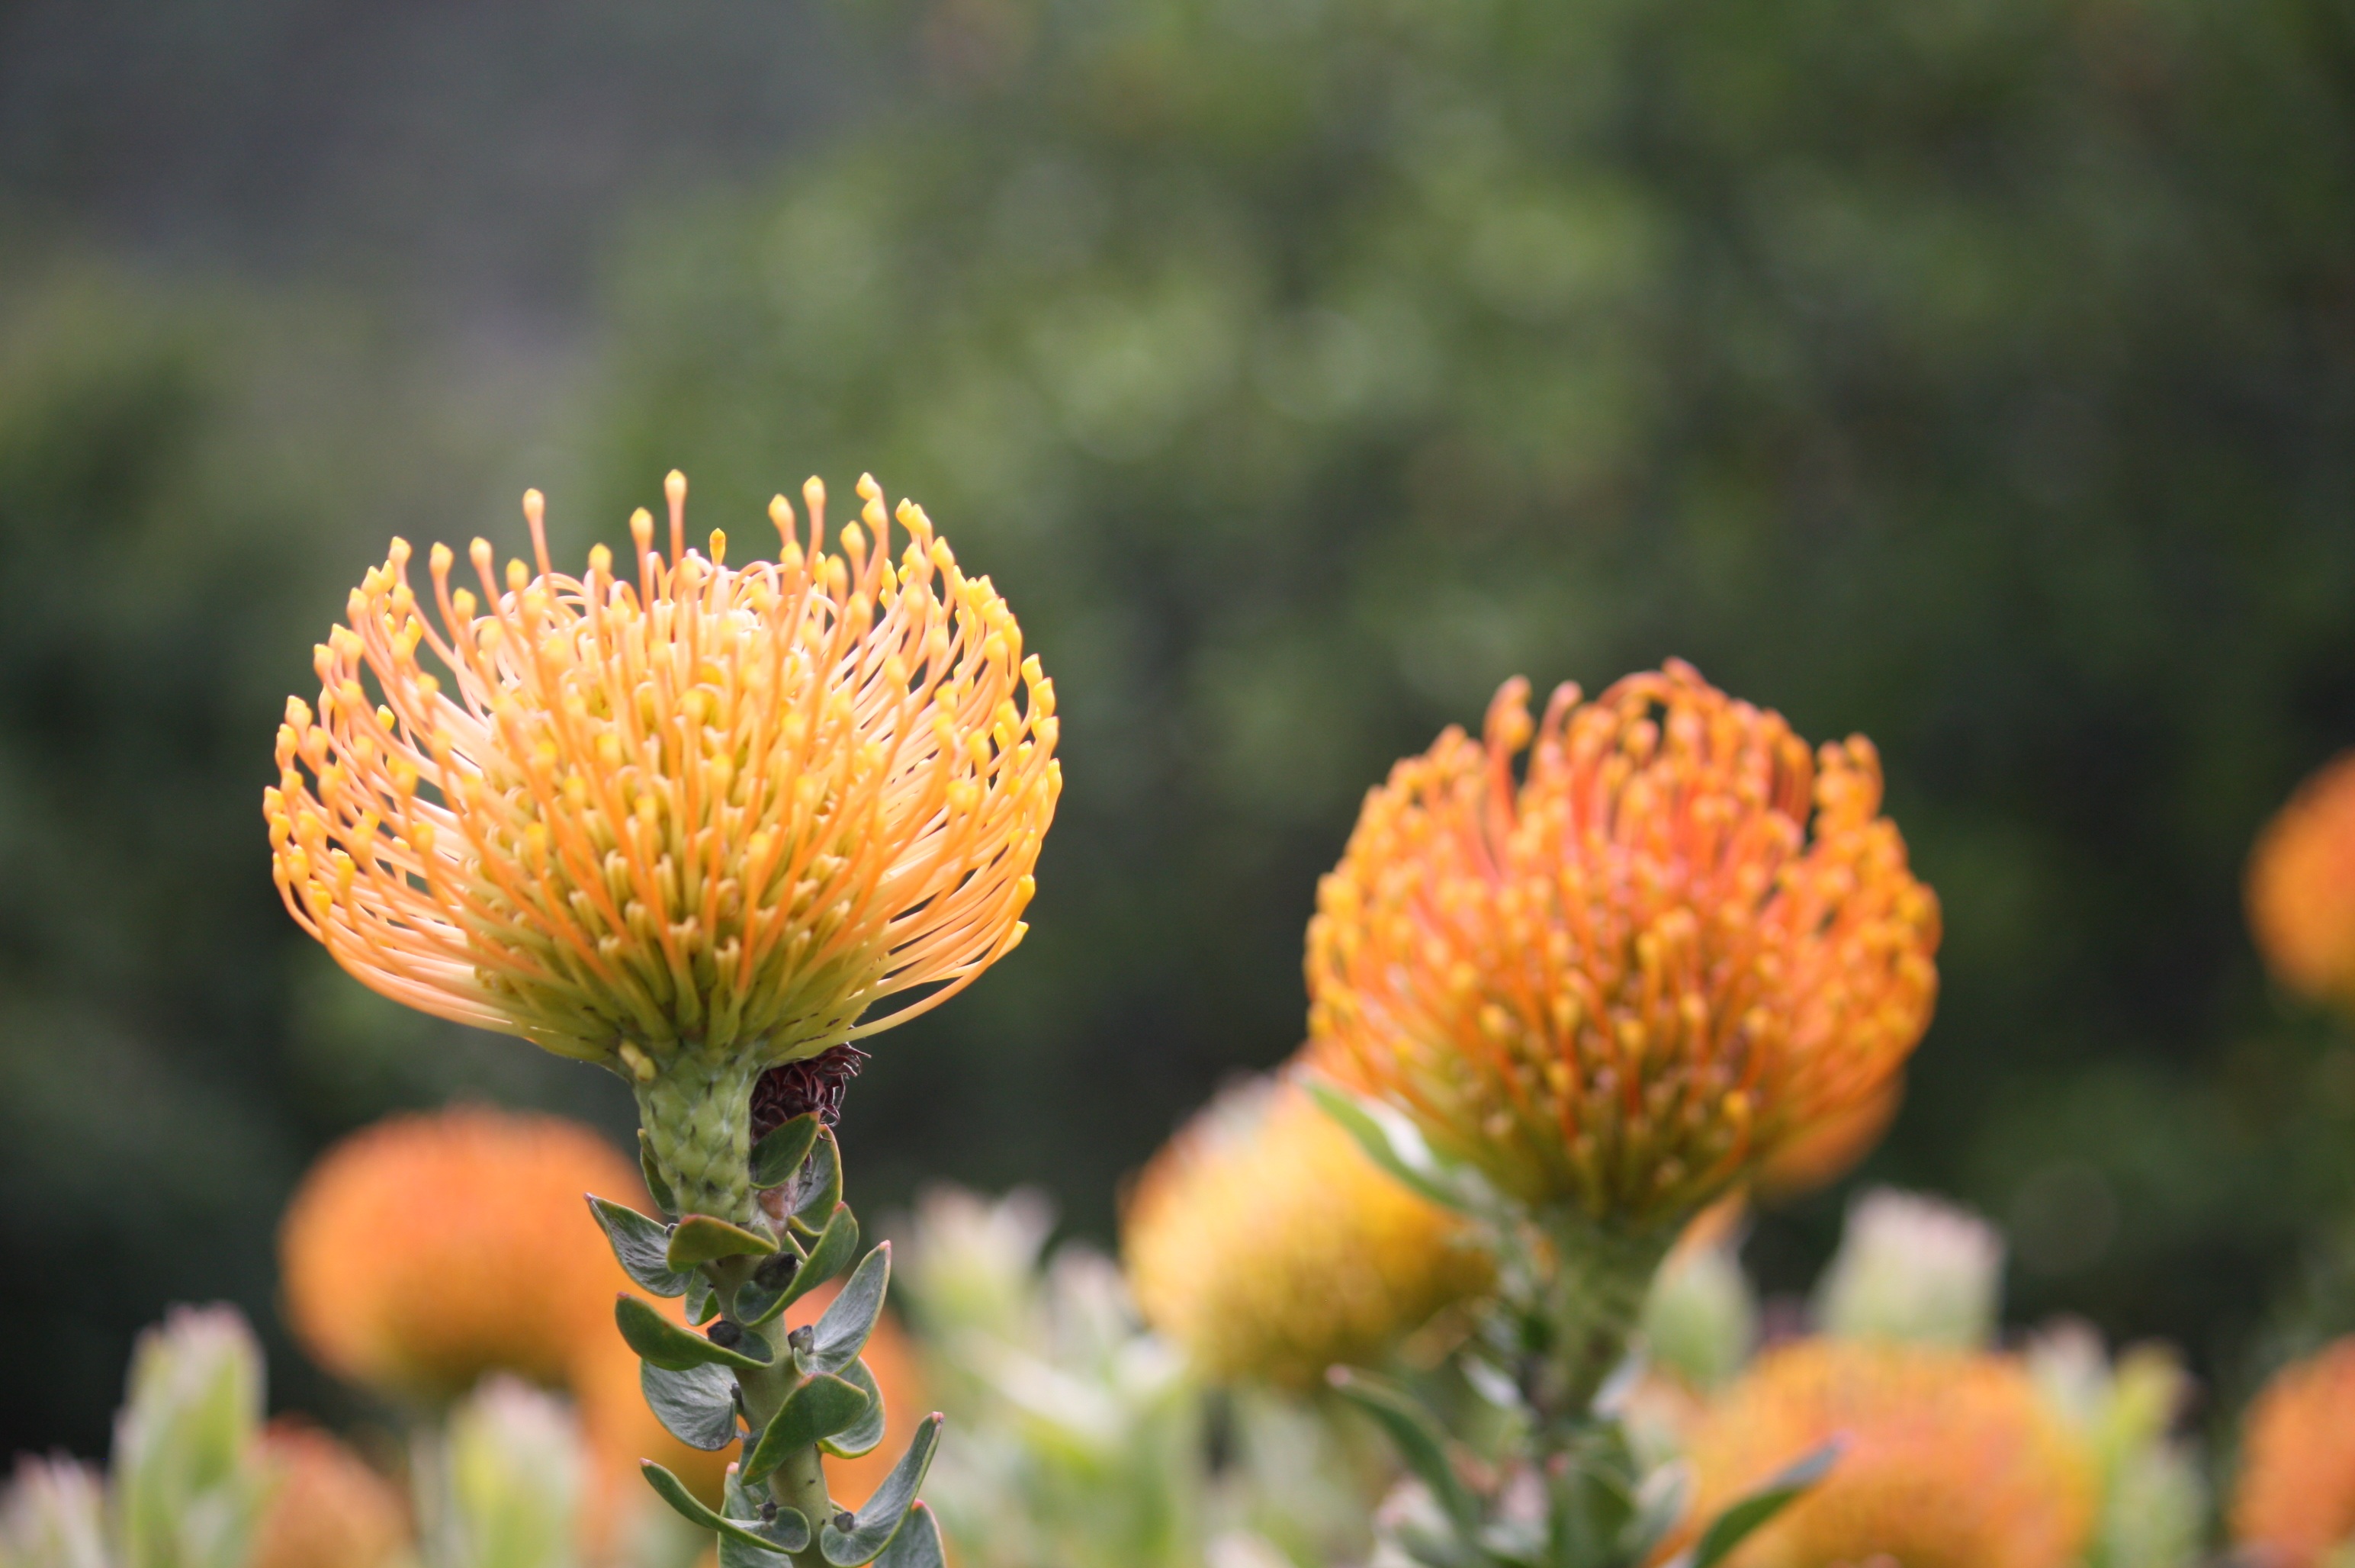
nature, blossom, plant, photography, meadow, prairie, leaf, flower, petal, bloom, pollen, autumn, botany, yellow, flora, fauna, wildflower, close up, nectar, south africa, macro photography, cape town, flowering plant, daisy family, kirstenbosch, fynbos, land plant